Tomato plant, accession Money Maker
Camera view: vertical (180 deg); turntable rotation: 150 degrees
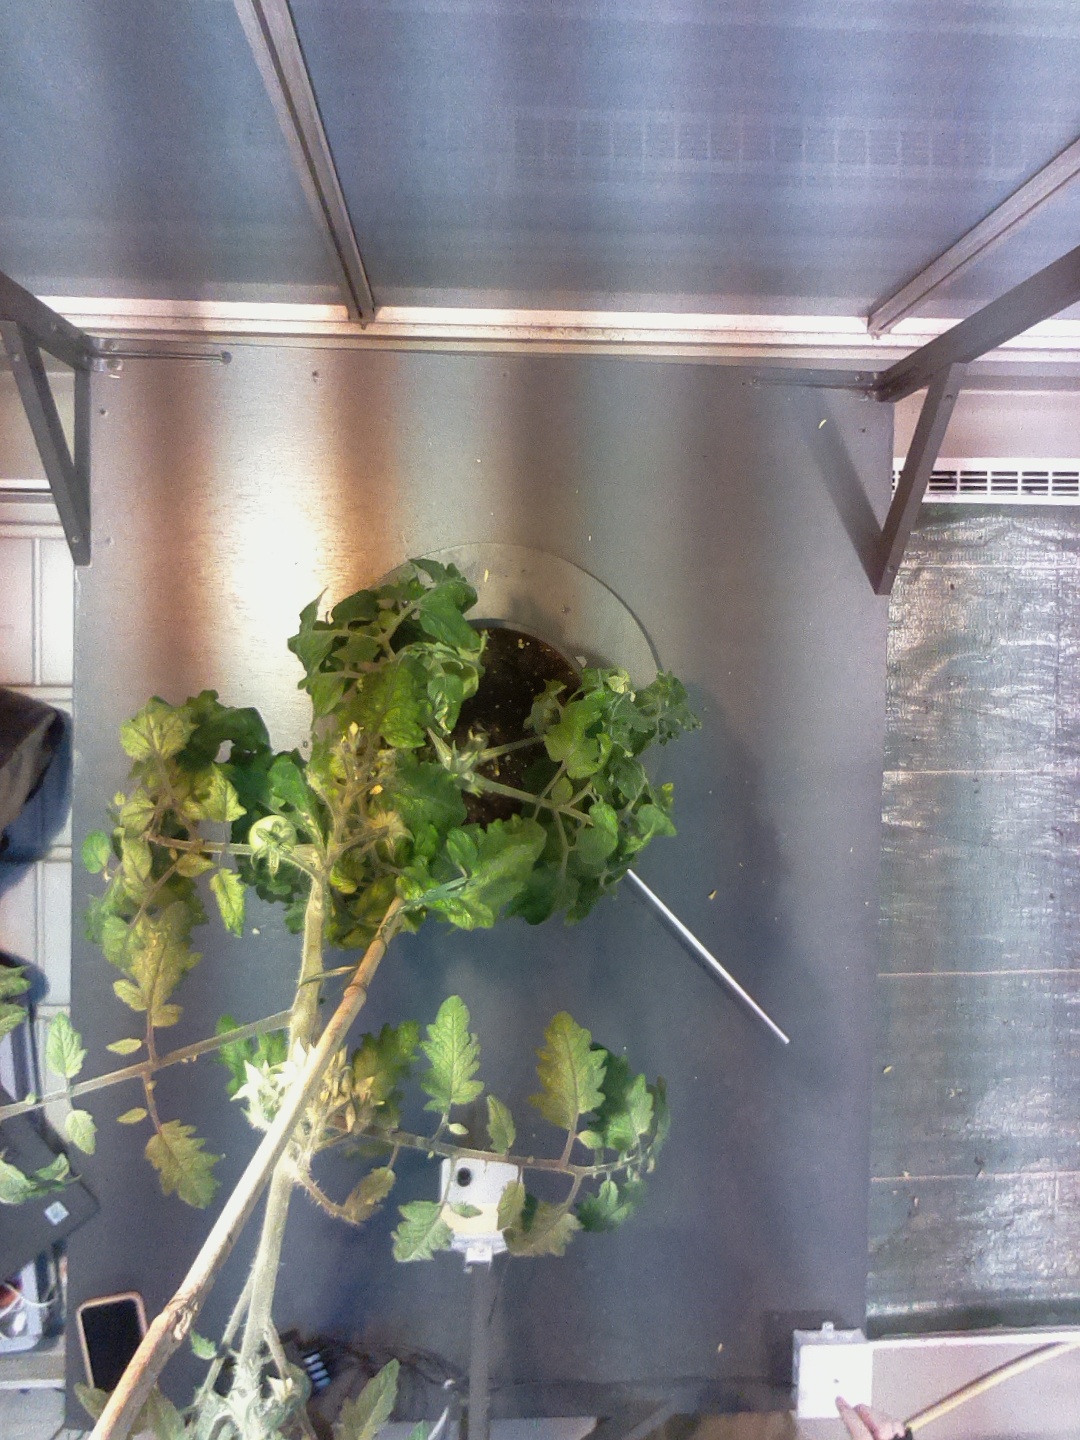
BBCH growth stage 71: 10%-20% of final fruit size